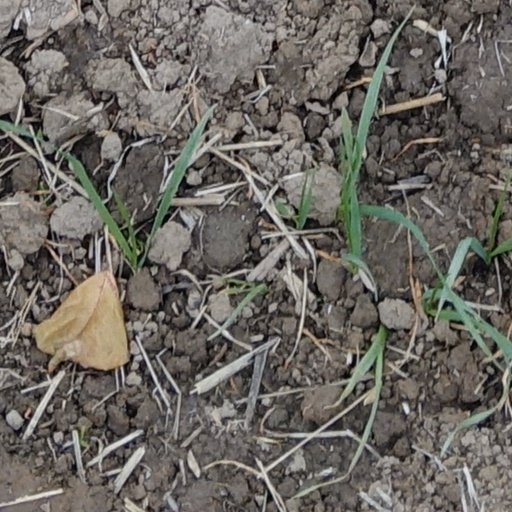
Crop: wheat